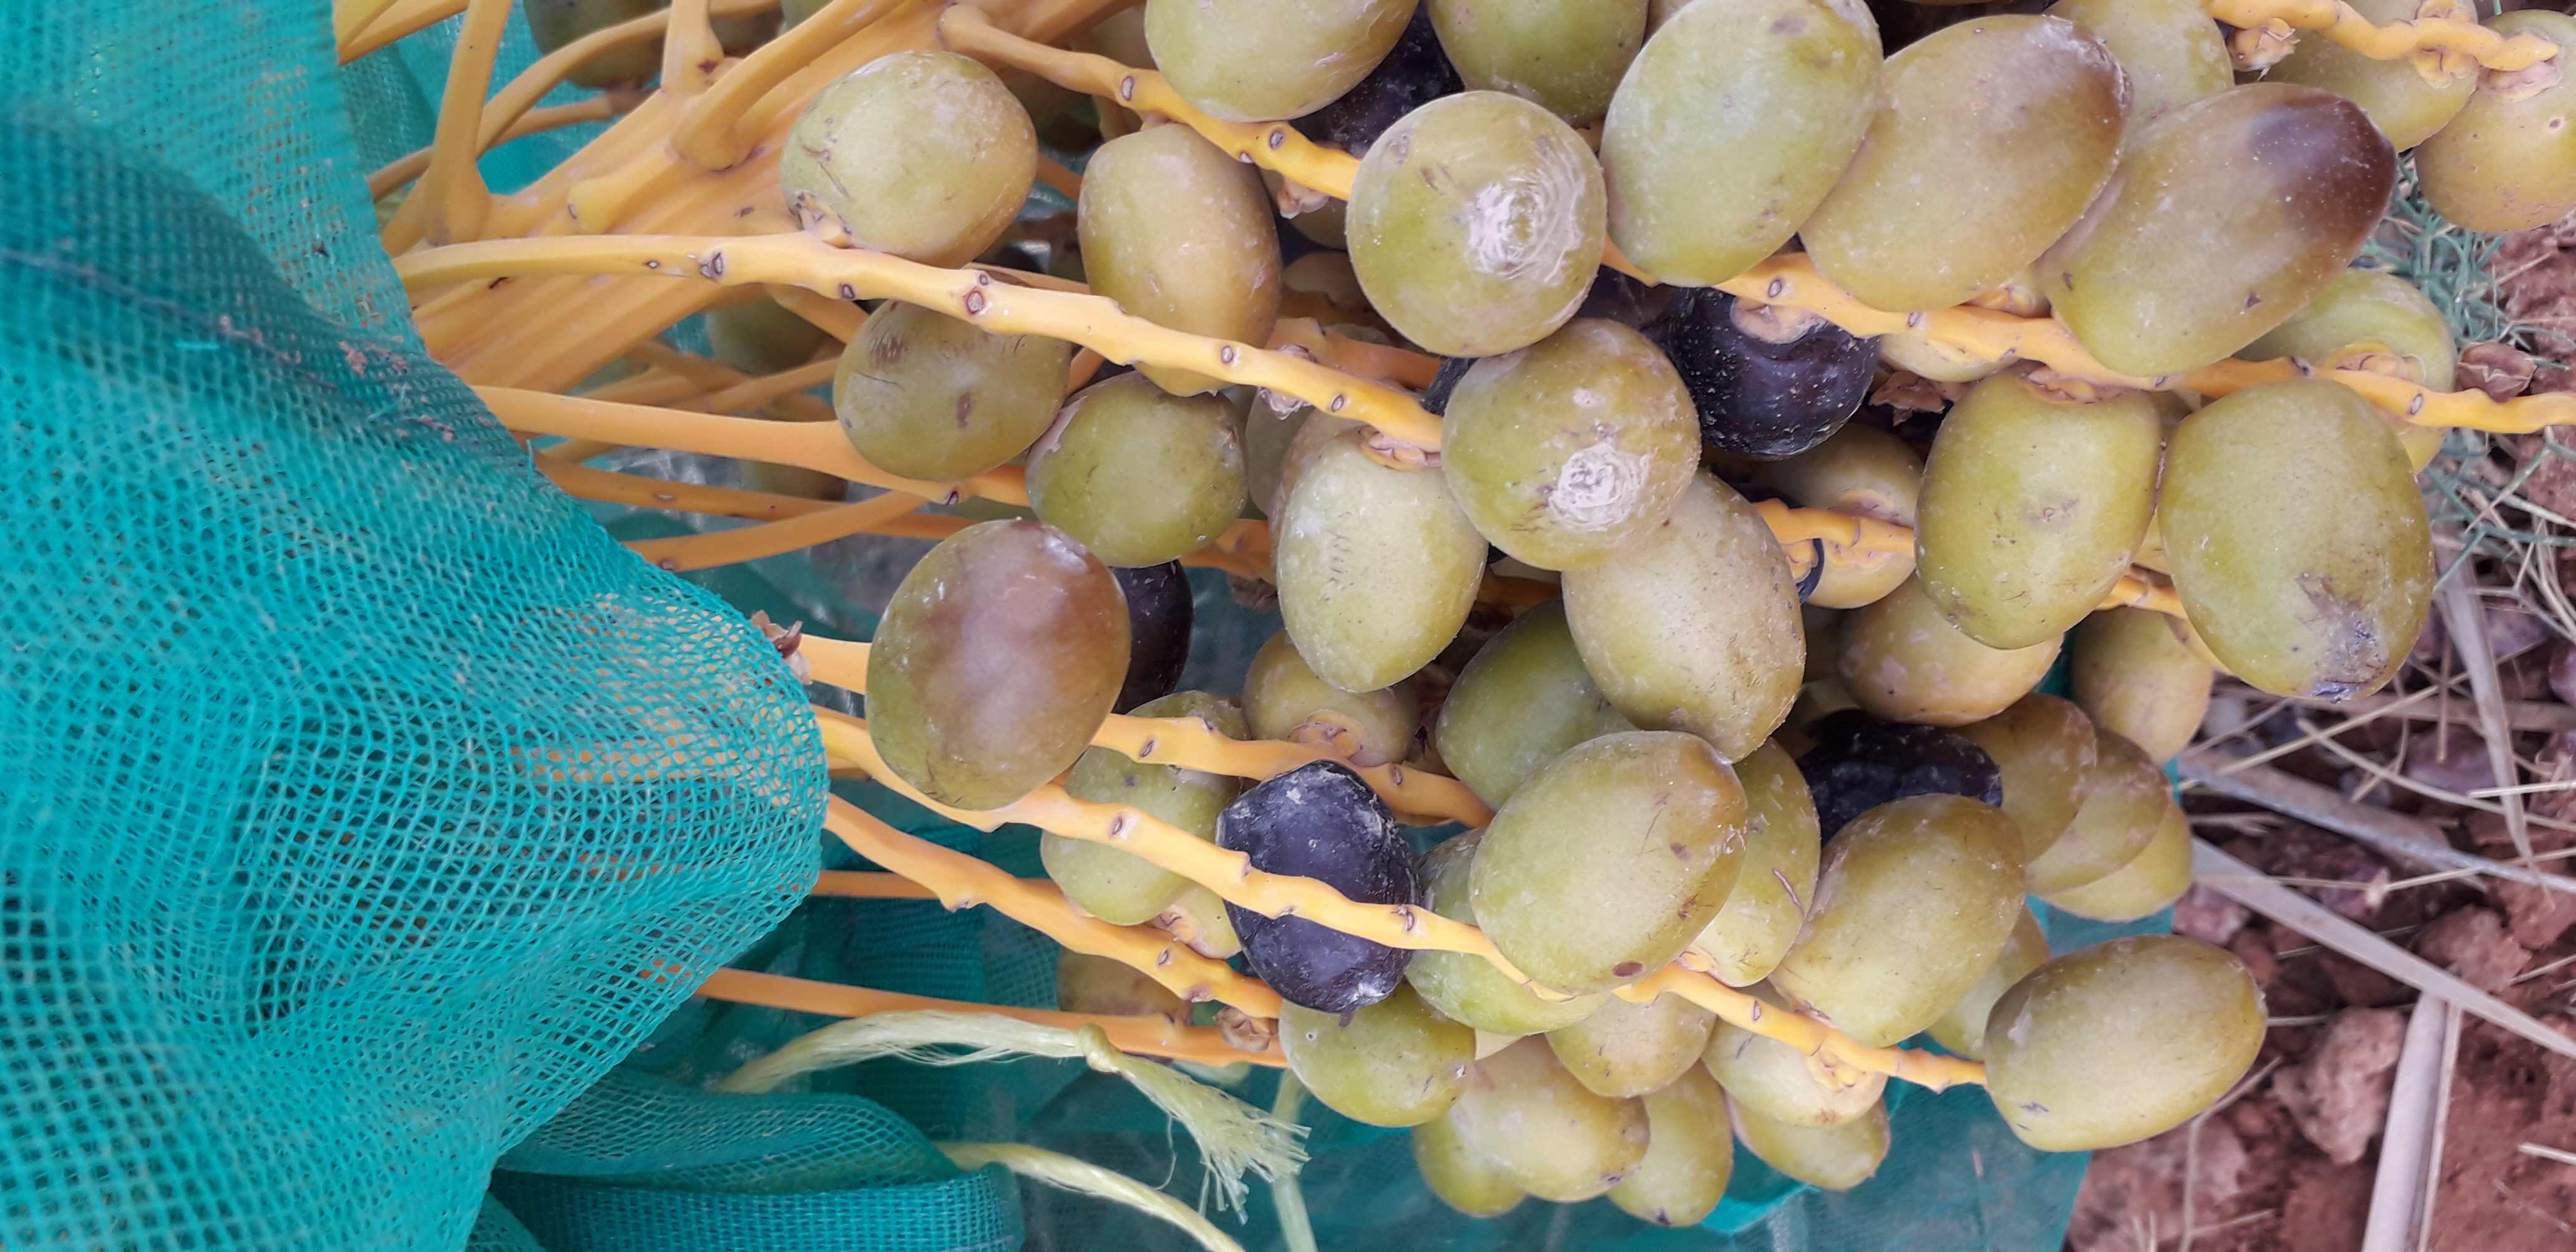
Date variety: kholt